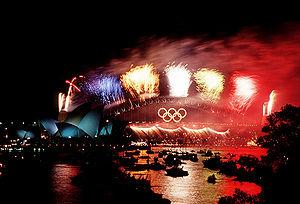
L'histoire de Sydney détaille le développement de la capitale de la Nouvelle-Galles du Sud depuis le début de la colonisation européenne jusqu'à son épanouissement en un centre commercial et financier moderne, en faisant la plus grande agglomération d'Australie. On y incorporera ici la période antérieure d'occupation aborigène qui devrait être classée en préhistoire.